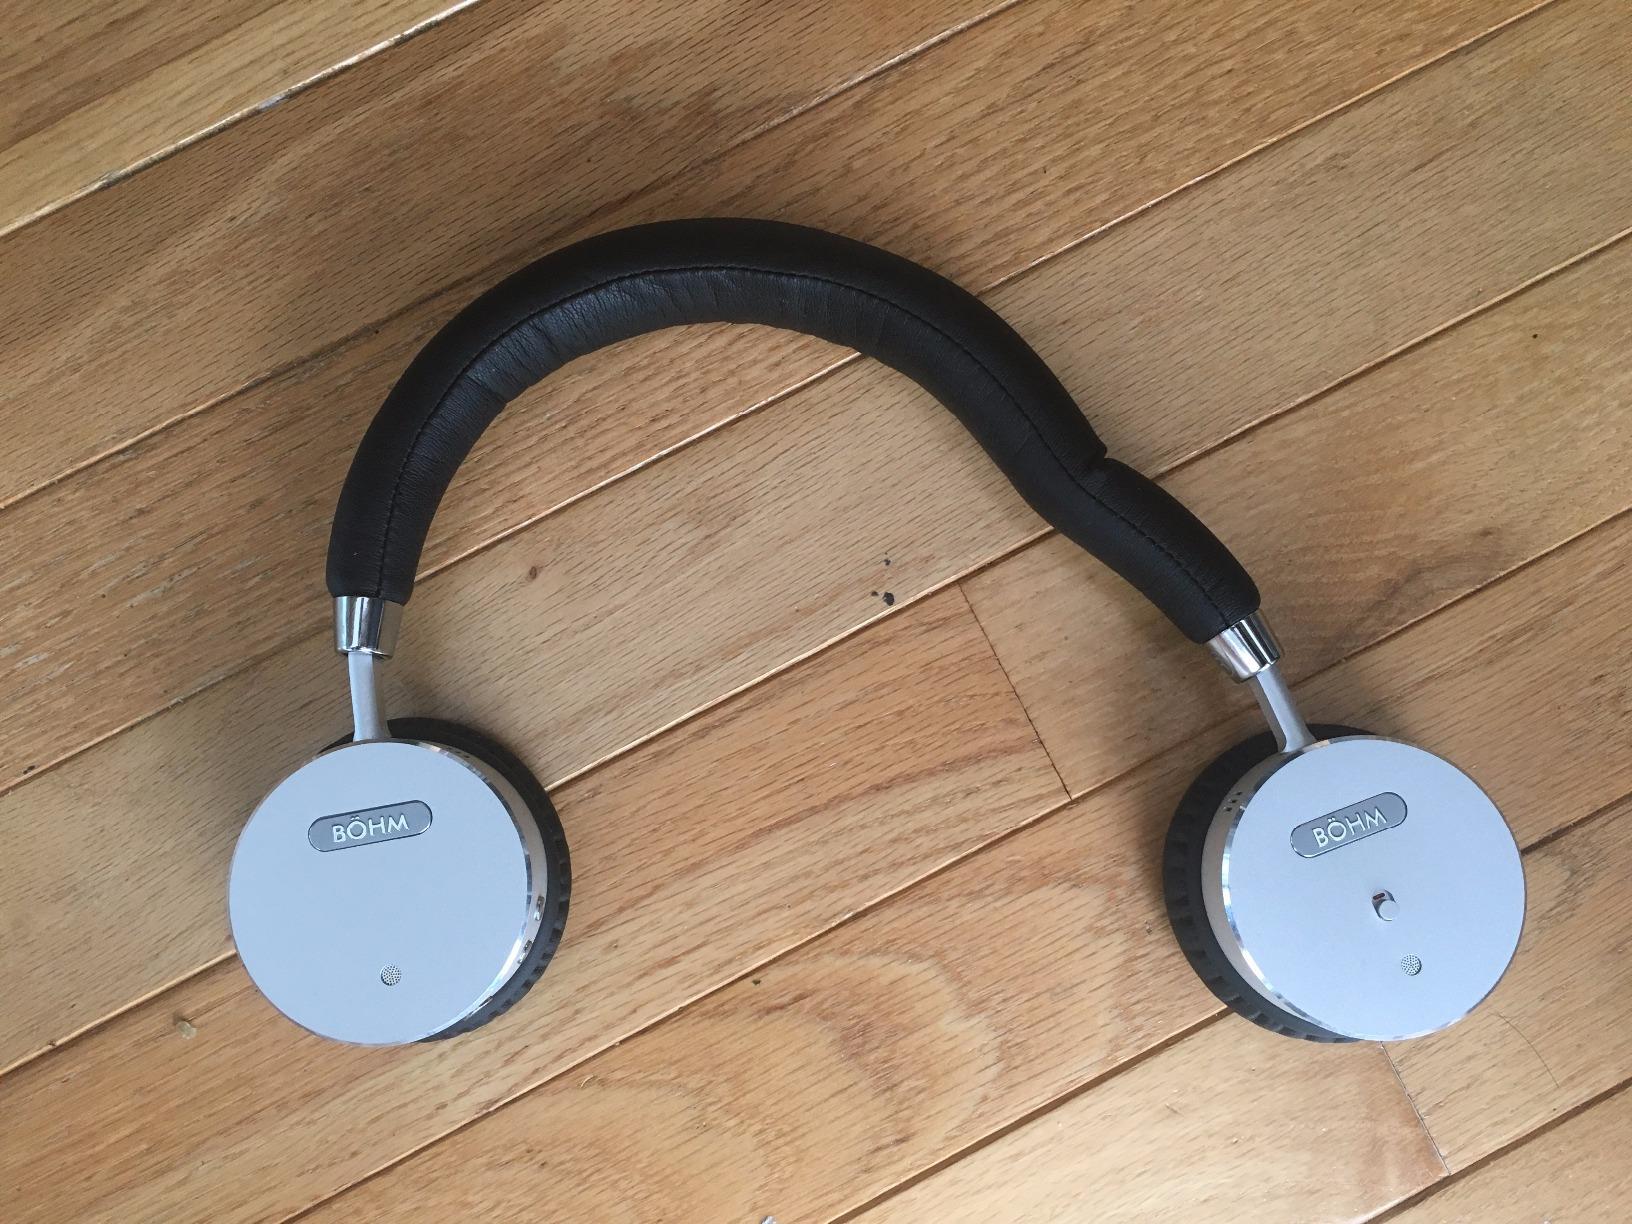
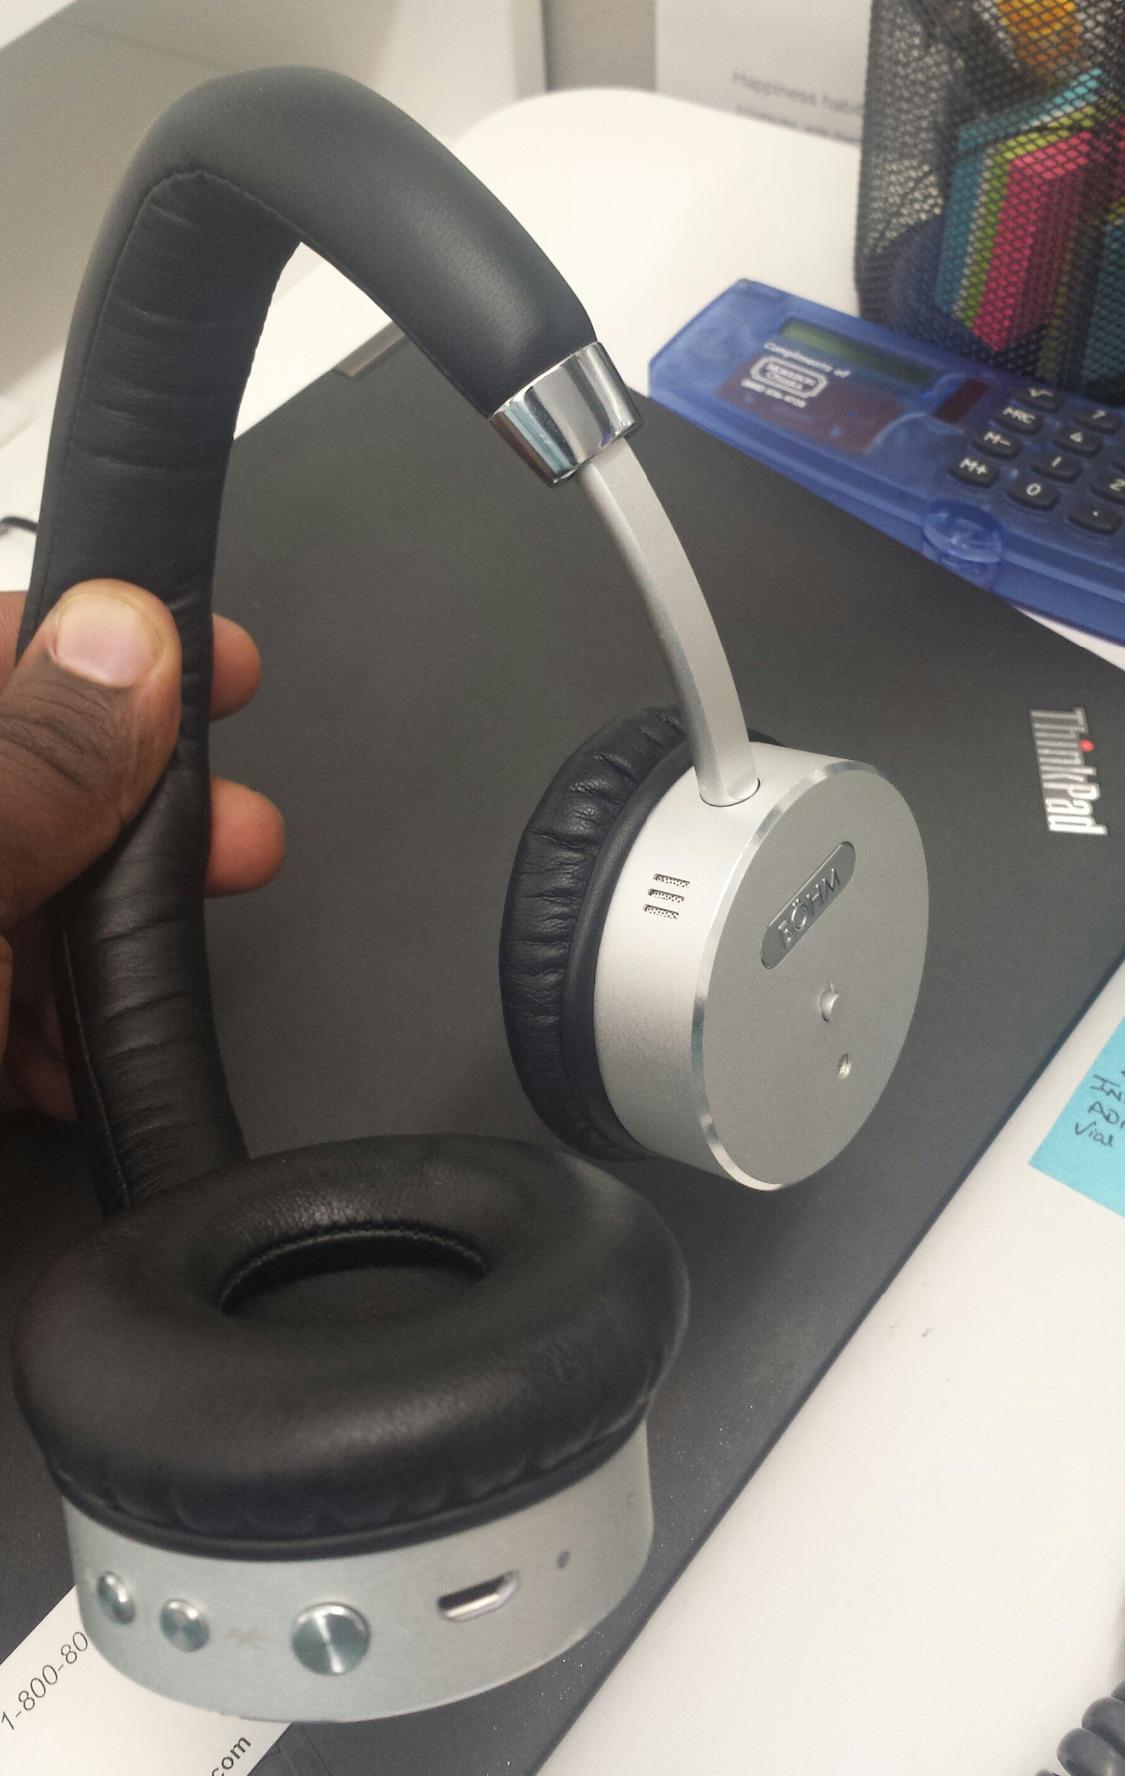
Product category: headphones
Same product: yes